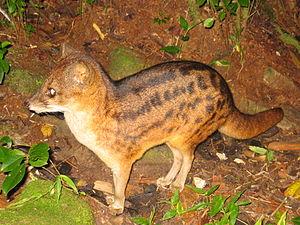
La civette malgache, genette de Madagascar, civette fossane ou civette de Madagascar, est une espèce de civette de la famille des Eupleridae.